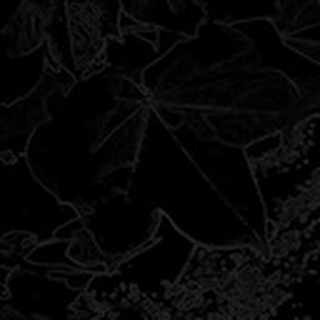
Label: healthy_cotton